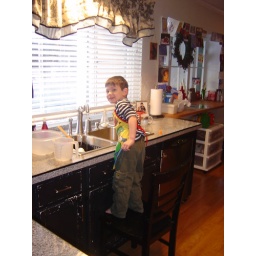
helping out in the kitchen like a boy should